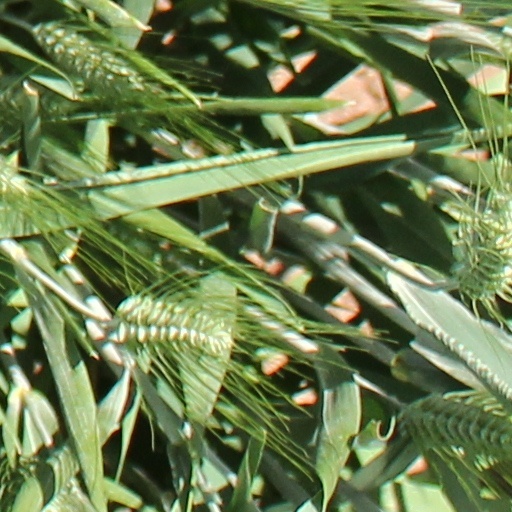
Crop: wheat